Chromecast

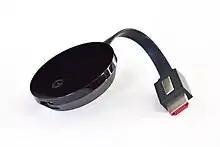
Chromecast Ultra

Chromecast Audio is a variation of the second-generation Chromecast designed for use with audio streaming apps. Chromecast Audio features a 3.5 millimeter audio jack/mini-TOSLINK socket, allowing the device to be attached to speakers and home audio systems. One side of the device is inscribed with circular grooves, resembling those of a vinyl record. A December 2015 update introduced support for high-resolution audio (24-bit/96 kHz) and multi-room playback; users can simultaneously play audio across multiple Chromecast Audio devices in different locations by grouping them together using the Google Home mobile app. The feature made Chromecast Audio a low-cost alternative to Sonos' multiple-room music systems.